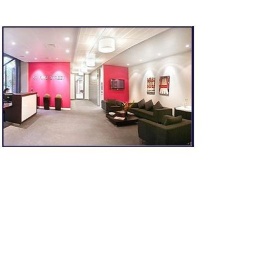
We like the lighting and the colours of the walls in this image - would like something like this in office in the bottom left of the plan